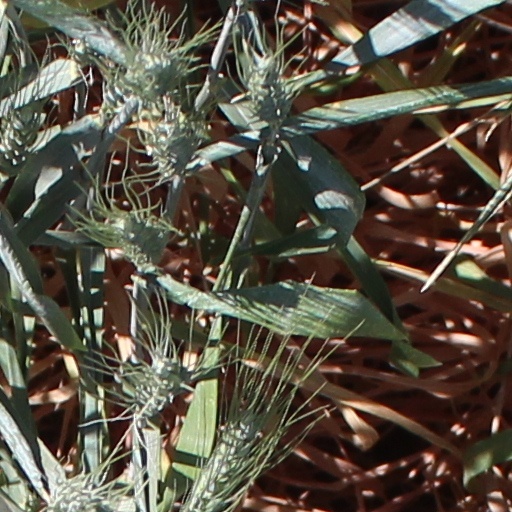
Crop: wheat